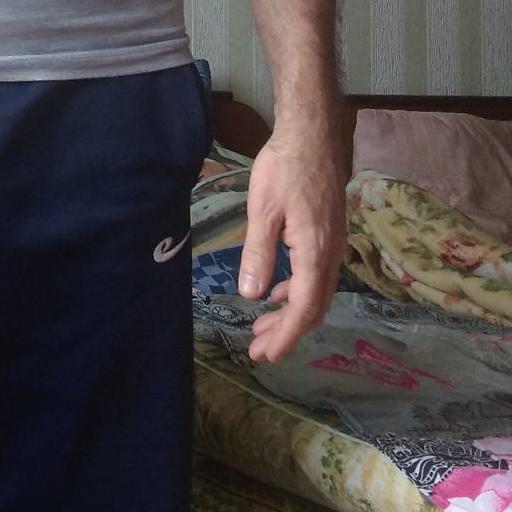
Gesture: no_gesture